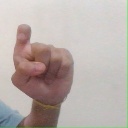
अक्षर: इ